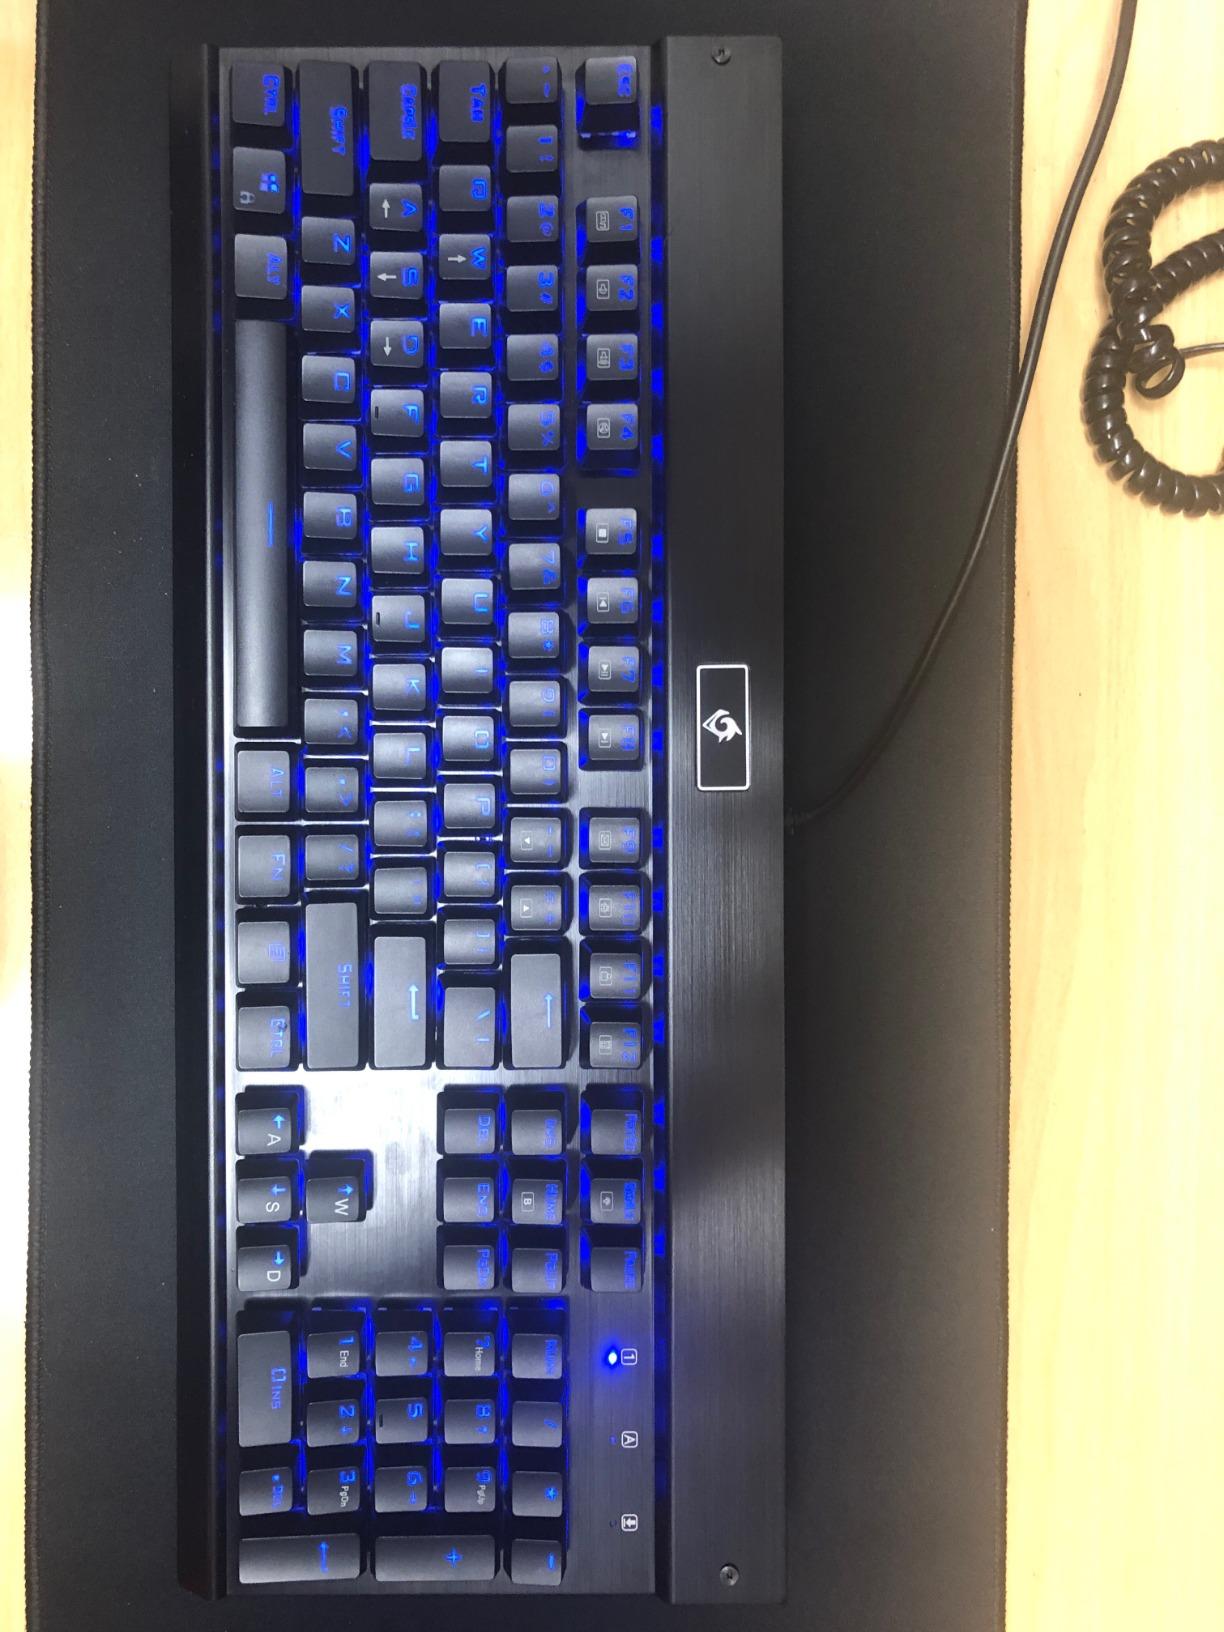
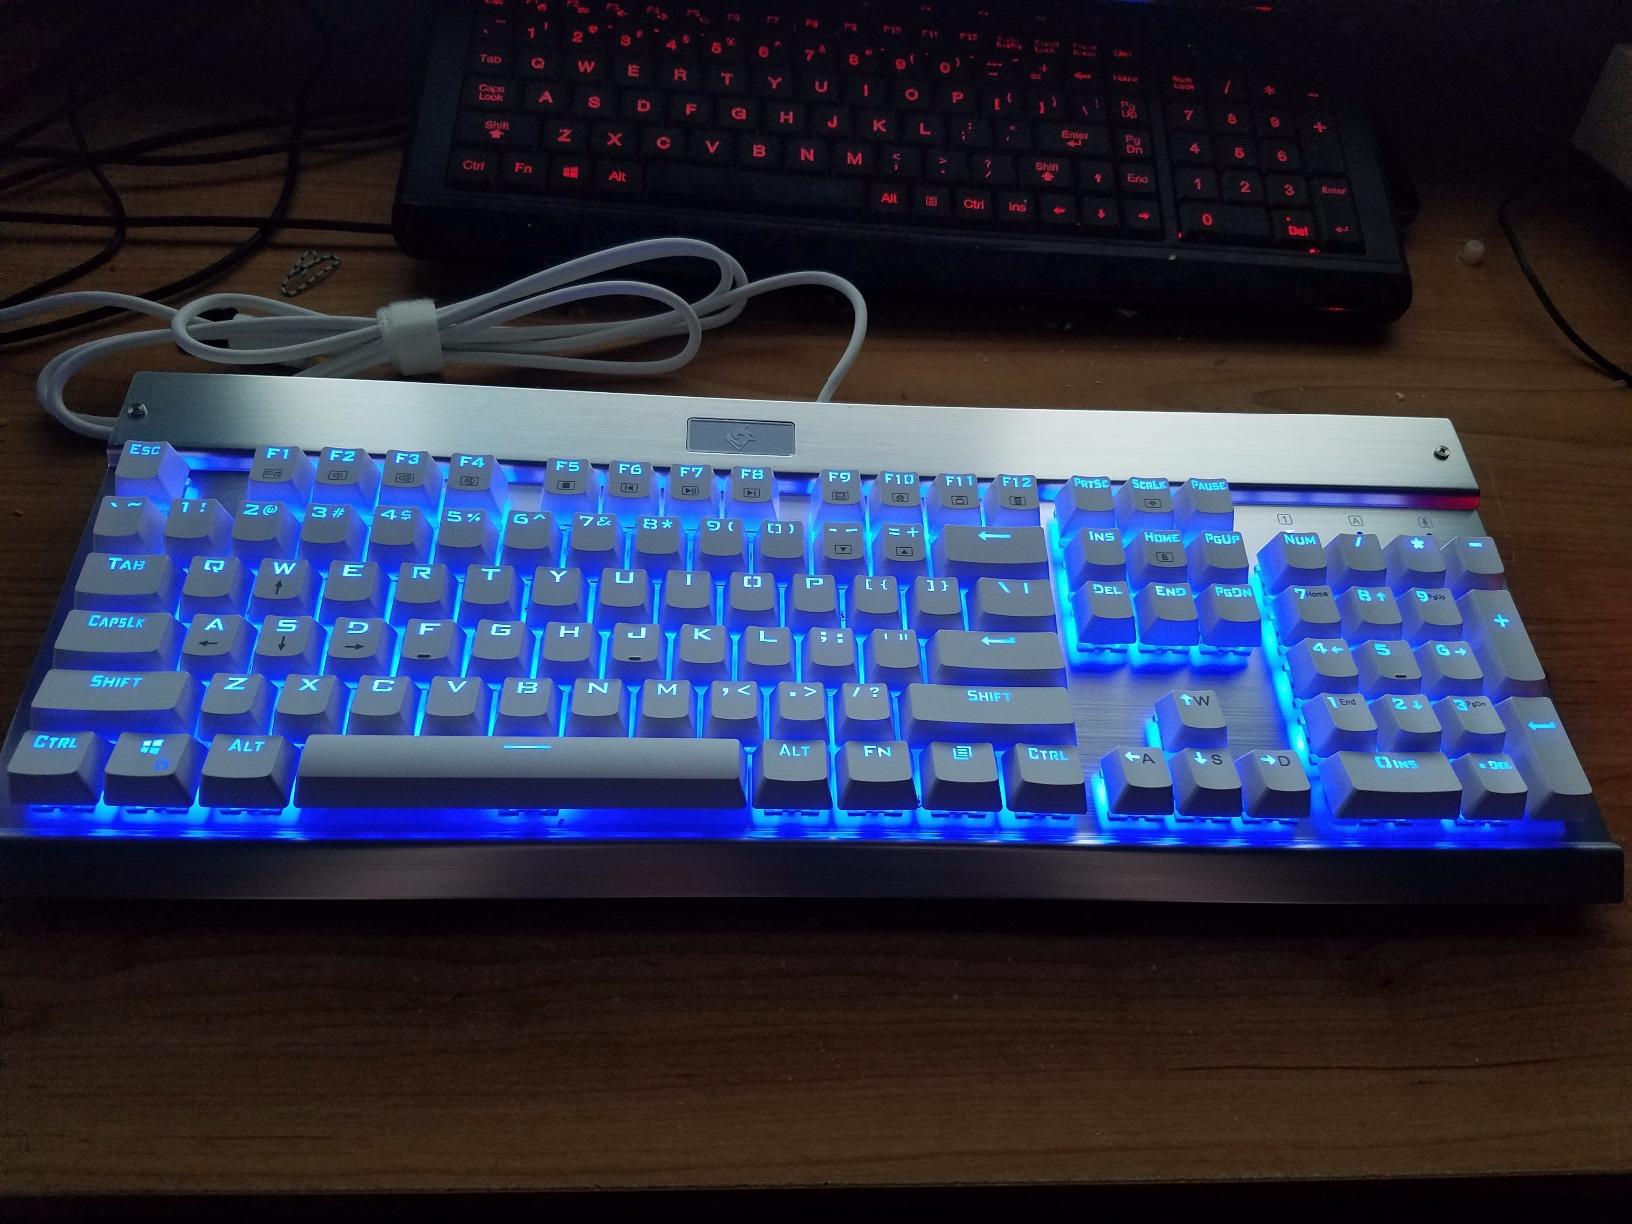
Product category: keyboard
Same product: no